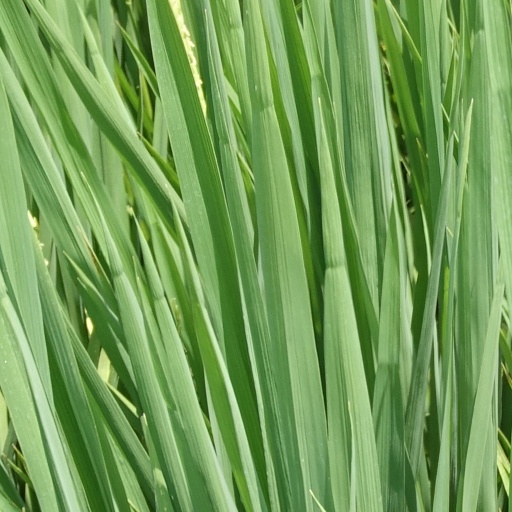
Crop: rice